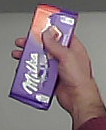
Product: milka_chocolate